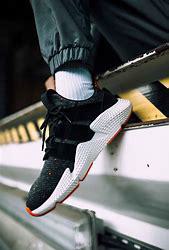
Brand: adidas
Model: originals Adidas Originals Prophere